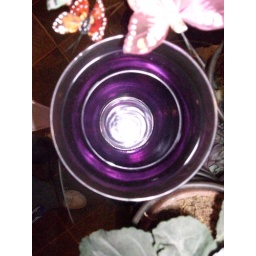
A glass bowl in the LSC flower shop. (Unique Angle)